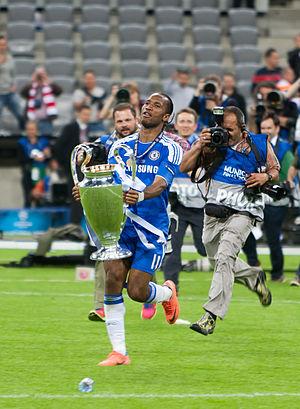
Didier Drogba, né le 11 mars 1978 à Abidjan, est un footballeur international ivoirien qui évoluait au poste d'attaquant.
Chelsea Football Club est un club de football professionnel anglais fondé le 10 mars 1905 à Londres. Son siège est situé dans le quartier de Fulham, au sein du borough de Hammersmith et Fulham. Il évolue actuellement en Premier League et a passé la majorité de son histoire dans la plus haute division du football anglais. Leur stade est Stamford Bridge, qui comprend 40 834 places, et où le club évolue depuis sa fondation. César Azpilicueta est le capitaine du club depuis août 2018 et Frank Lampard est l'entraîneur de l'équipe première. Chelsea a fait partie du Big Four anglais des années 2000 aux côtés d'Arsenal, de Liverpool et de Manchester United. Bien que possédant un palmarès moins impressionnant que celui des autres « grands » du championnat, les Blues disposent du quatrième palmarès d'Angleterre avec 29 titres et sont classés dixièmes au classement mondial des clubs de l'IFFHS entre 1991 et 2010.